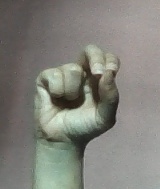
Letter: gaaf